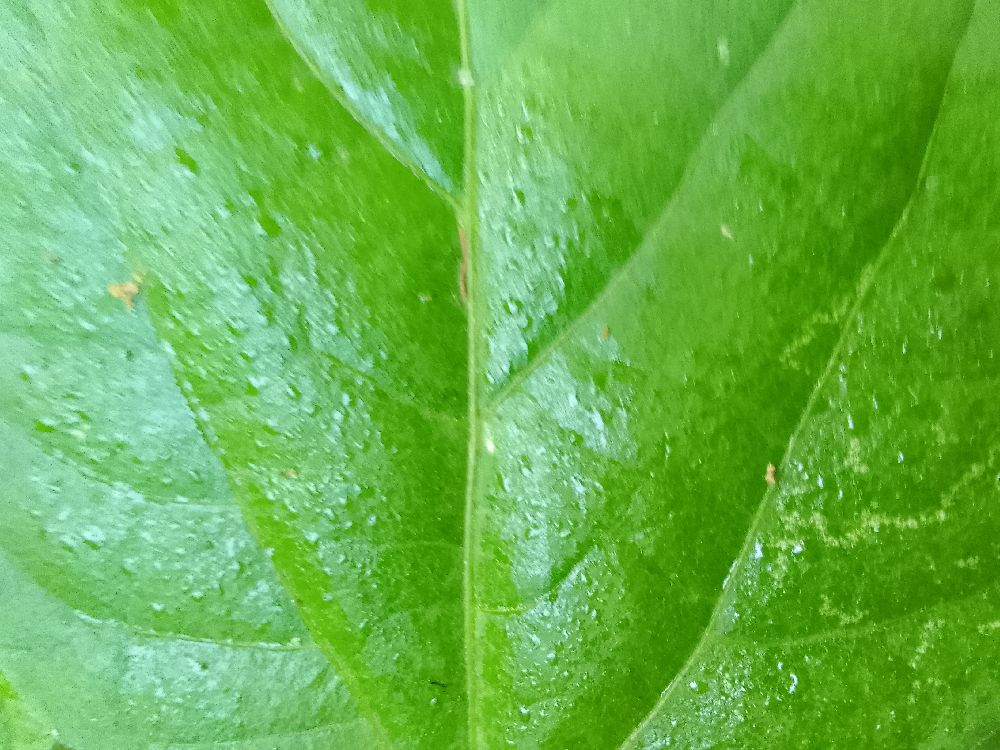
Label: healthy